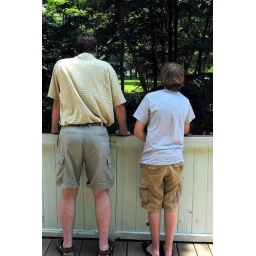
Riding in open train car